Qihe station

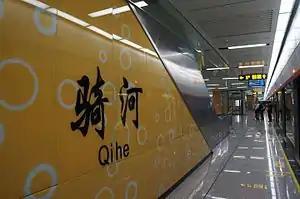

Qihe Station is a station on Line 2 of the Suzhou Metro. The station is located in Xiangcheng District of Suzhou. It started service in September 24, 2016, when Line 2 extension started service.